Rose Falcon

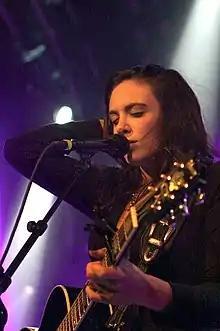
Falcon performing live in 2011

Rose Falcon (born May 2, 1984) is an American singer and songwriter. Falcon's songs have been recorded by Faith Hill, Lady A, Day of Fire, Eric Paslay, and Jessie James Decker. Falcon has also written and performed songs which are included in the soundtracks of "Confessions of a Teenage Drama Queen", "Master of Disguise", "Raising Helen", "Dawson's Creek", "Hart of Dixie", and "Inspector Gadget 2" and have also been used in ad campaigns for Verizon Wireless, JC Penney, The Build a Bear Workshop, and Estée Lauder.